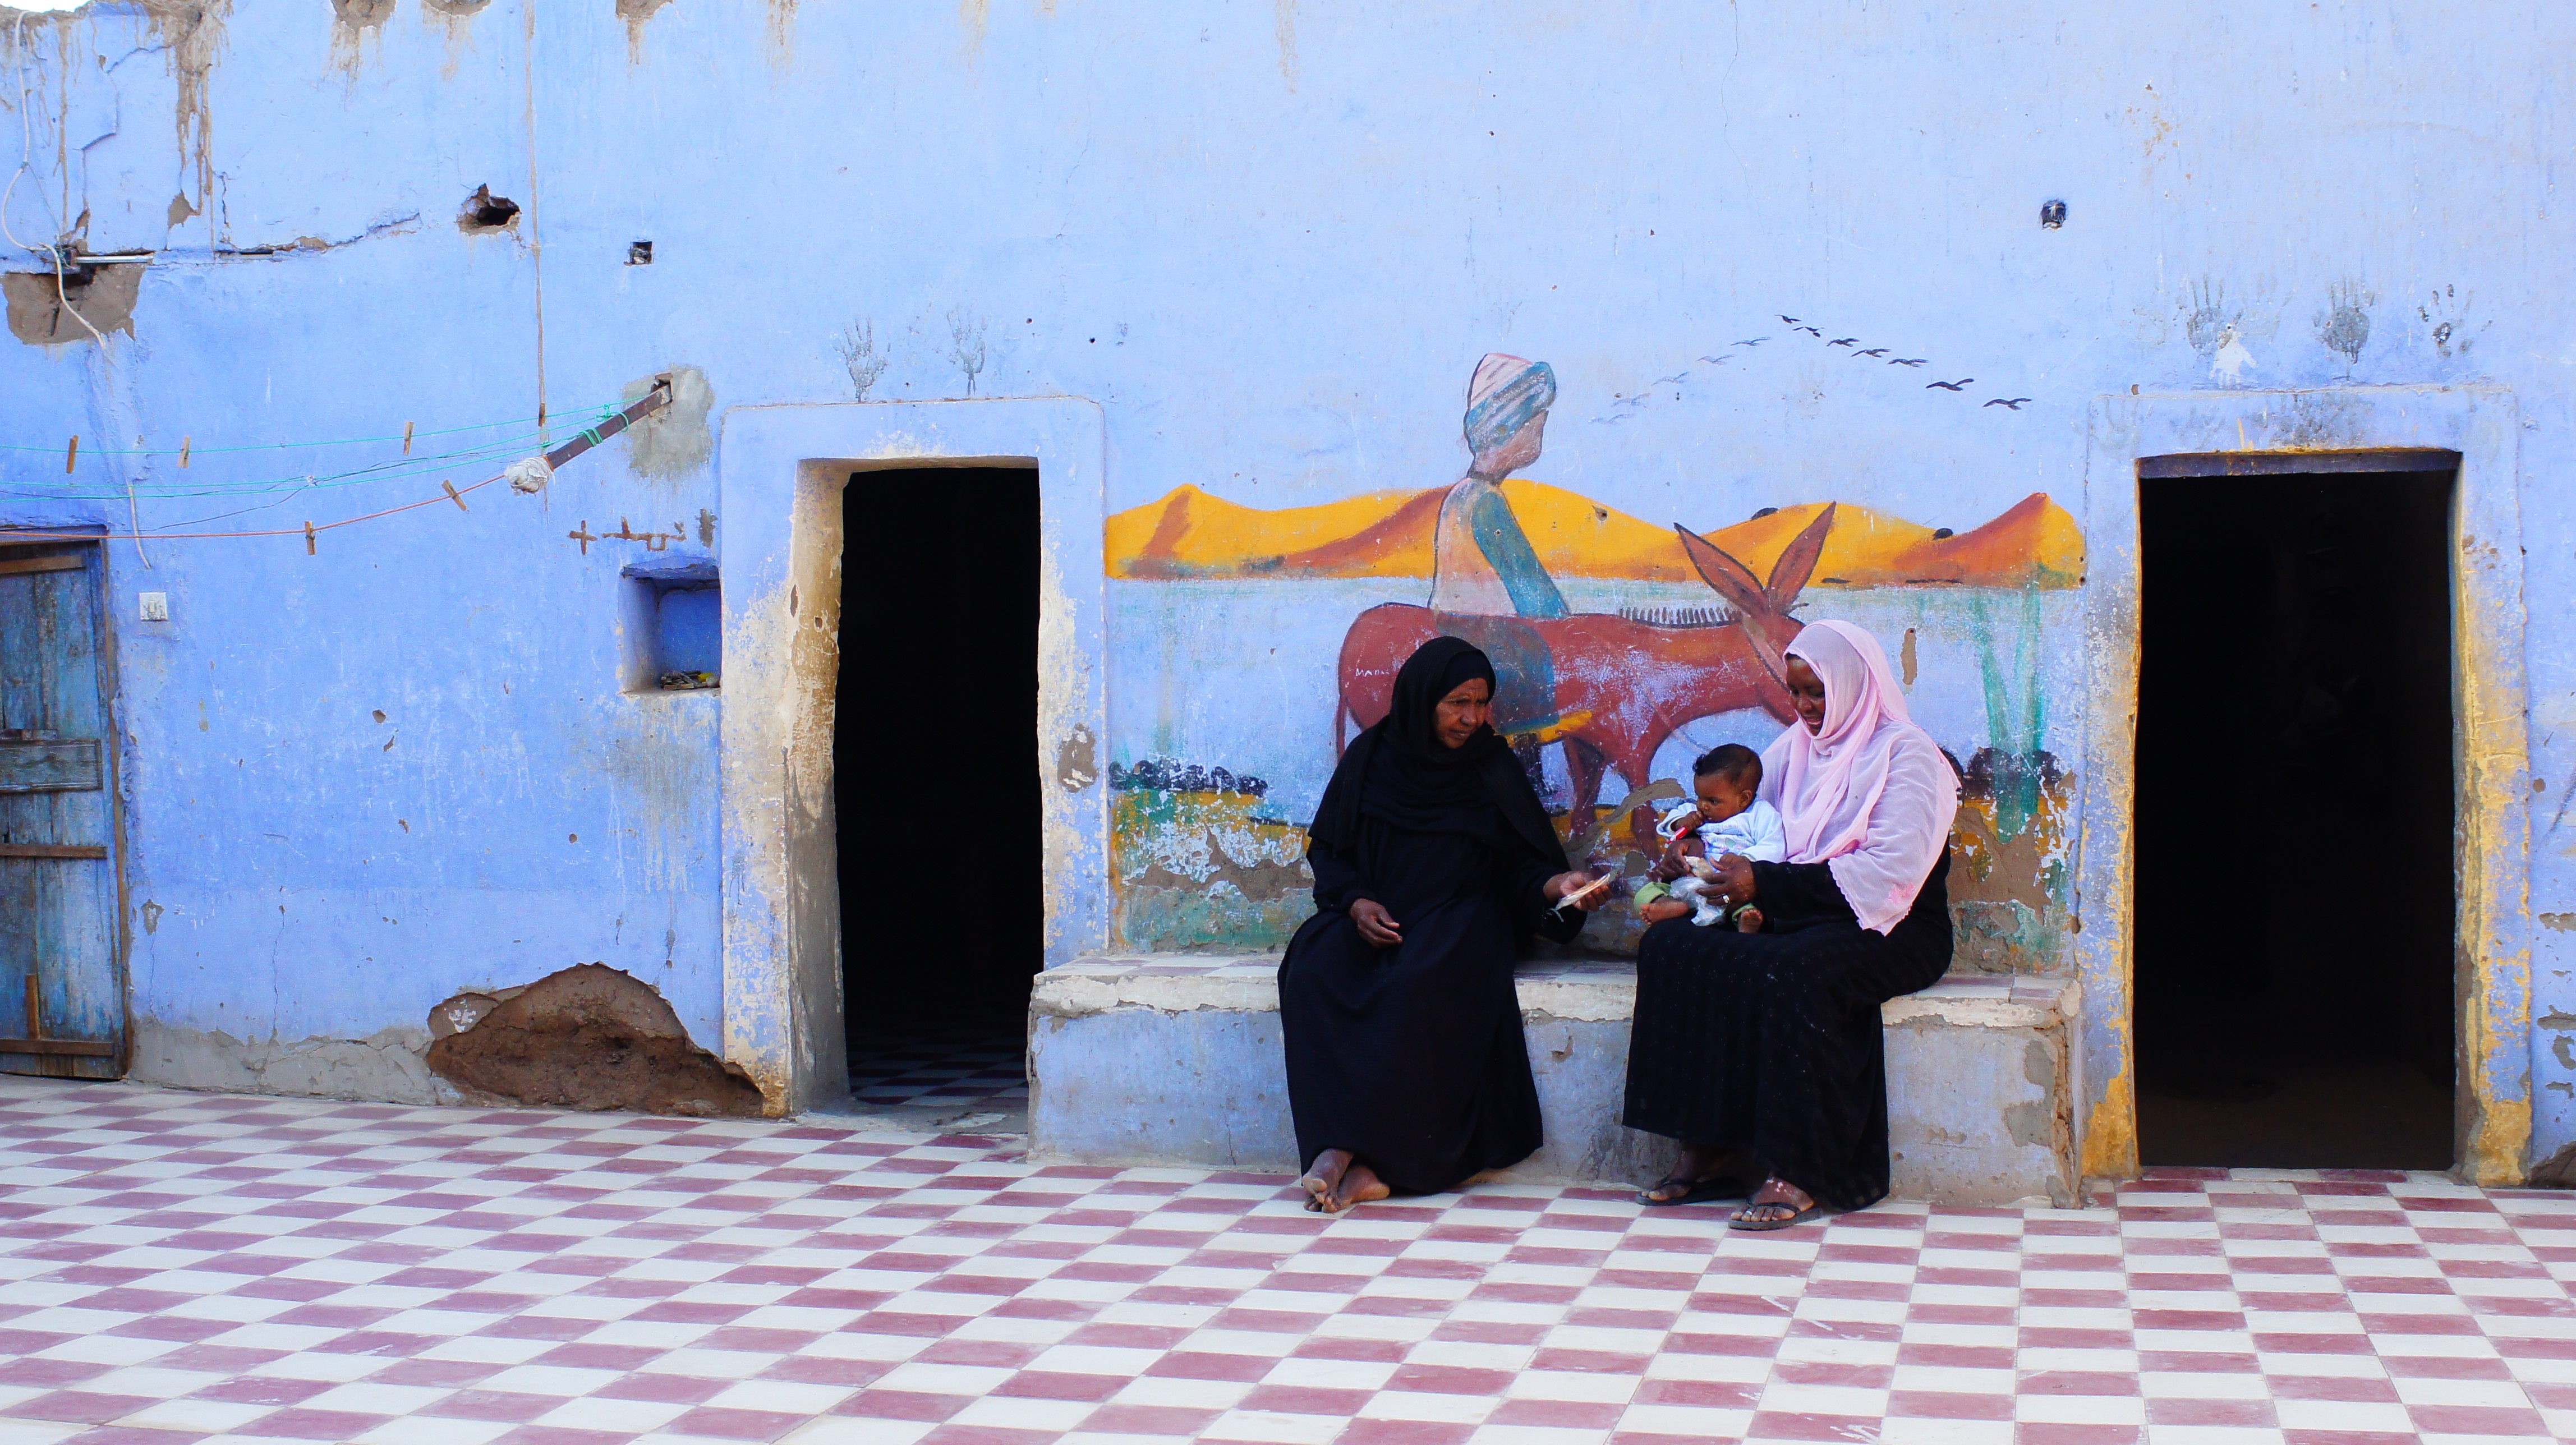
people, woman, wall, vacation, tourist, color, holiday, rest, painting, talk, egypt, art, mural, happy holidays